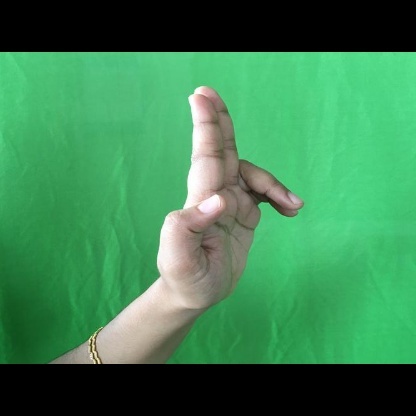
Mudra: Ardhapathaka